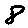
Label: 8